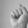
ASL letter: S